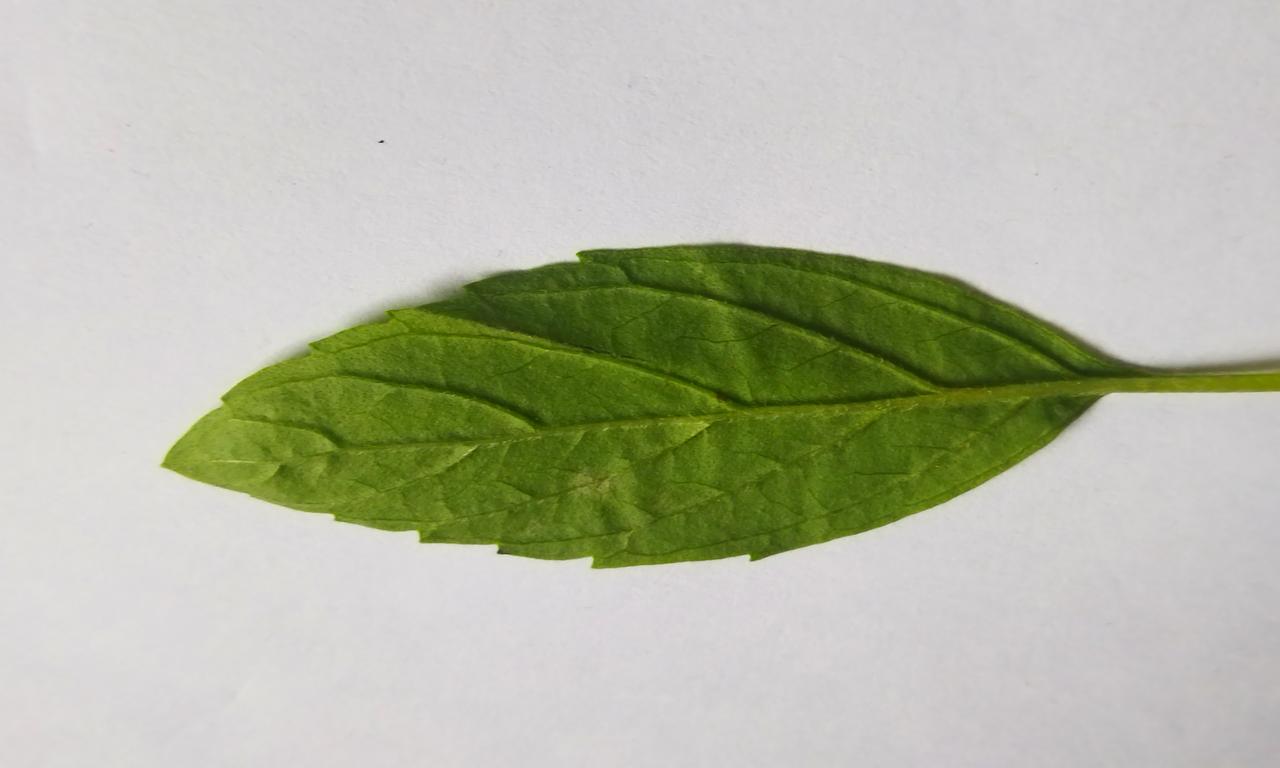
Label: Fresh